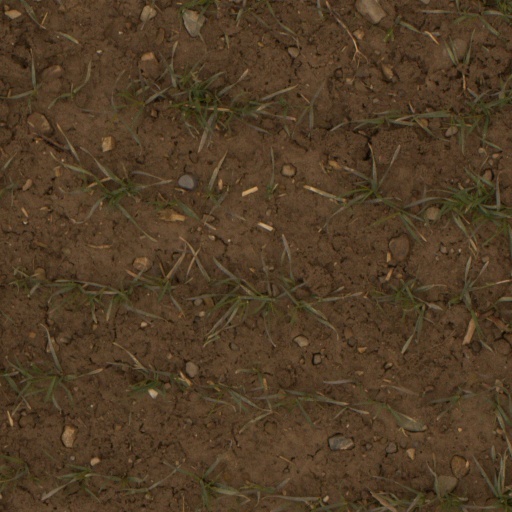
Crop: wheat